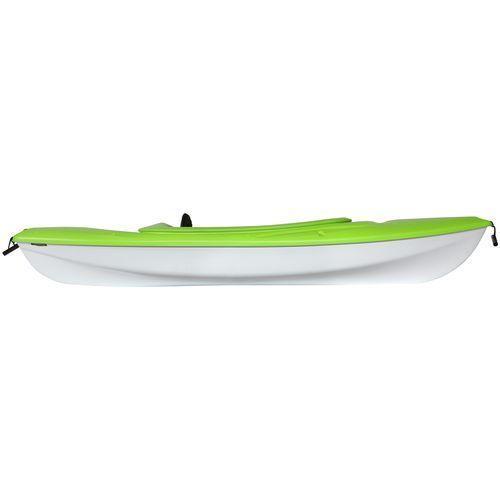
sports equipment features hull material and a molded seat with an adjustable , padded back rest .